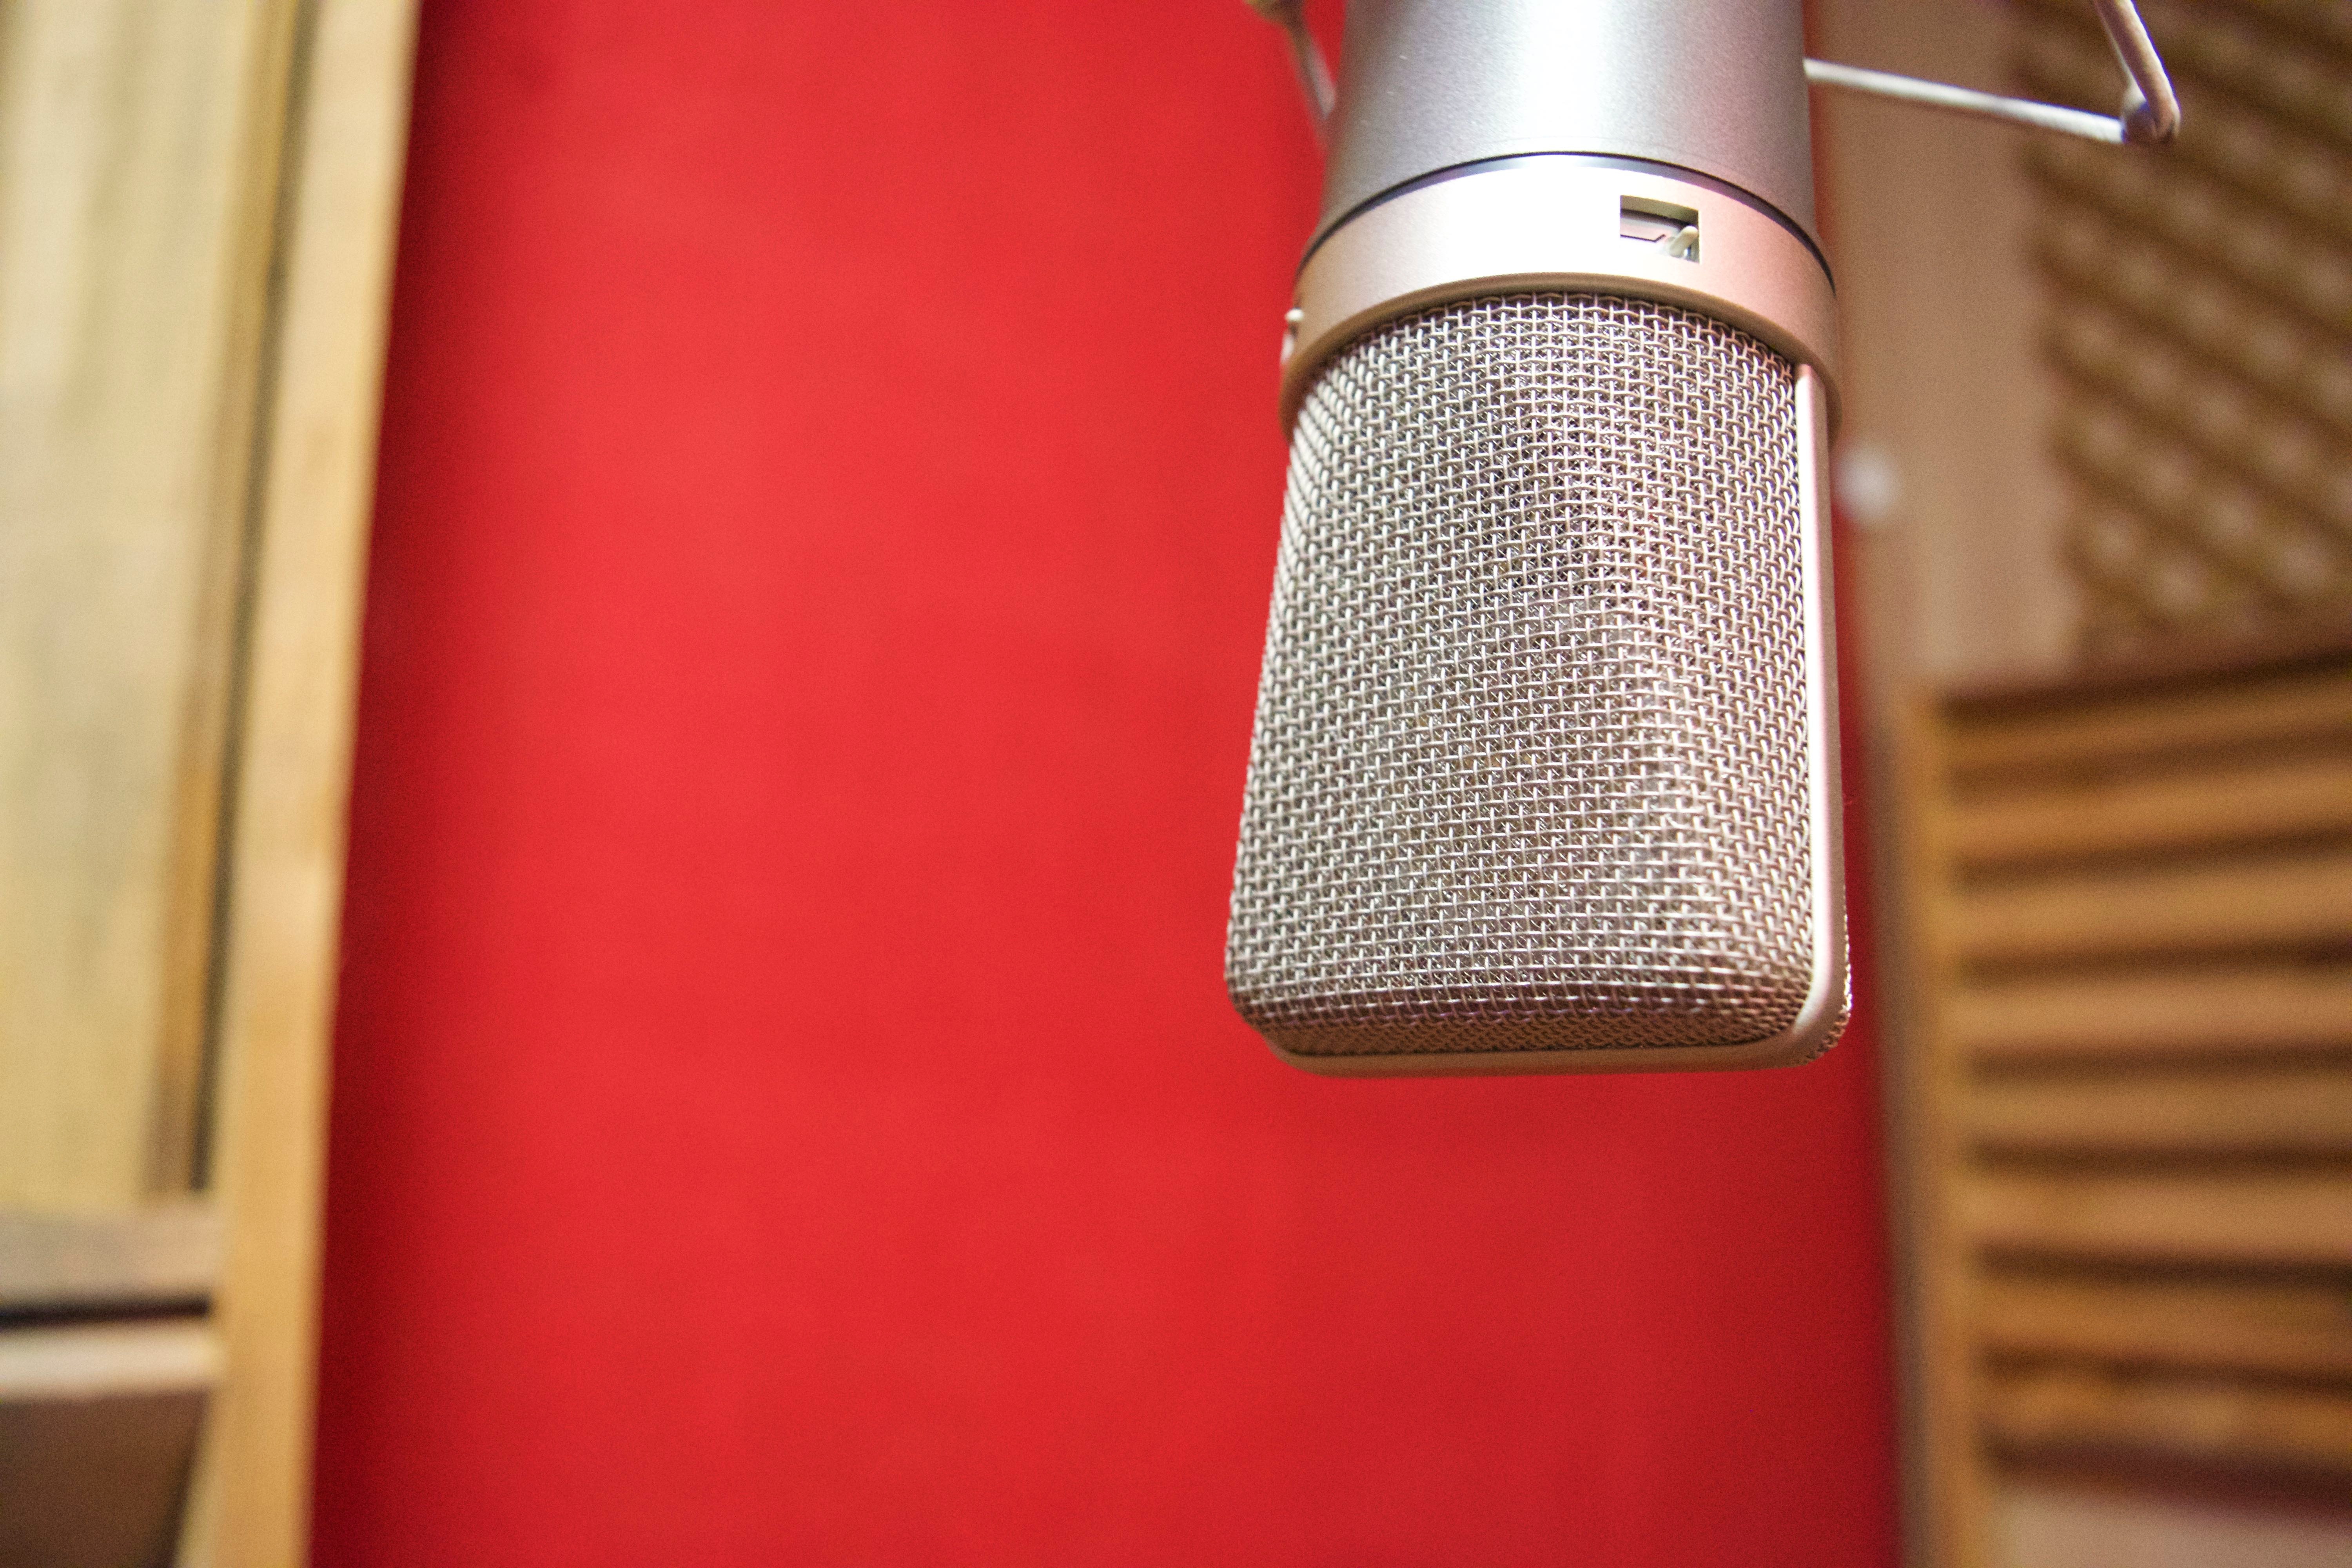
technology, red, lighting, interior design, audio, audio equipment, window covering